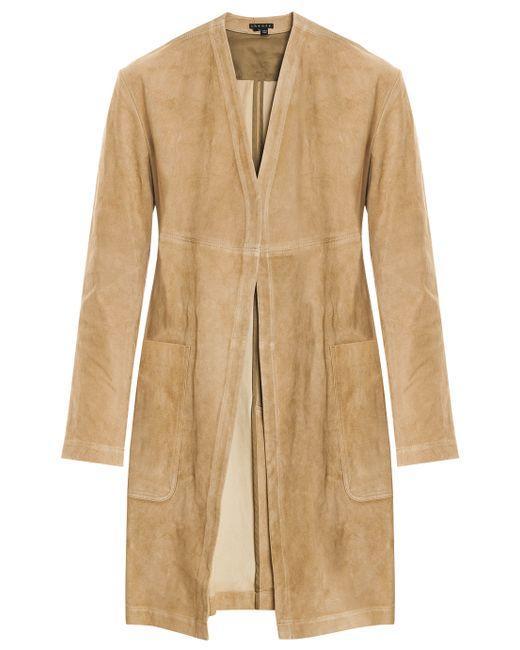
Brauner langer Mantel mit vollem Ärmel für Damen